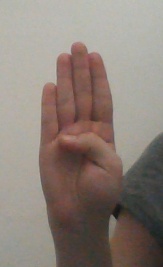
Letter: kaaf